Fly-whisk

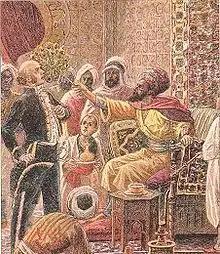
The "Fan Affair" of 1827 which was the pretext for the French invasion of Algeria

In 1827, the last Ottoman ruler of Algeria, Hussein Dey, struck the French consul, Pierre Deval in the face with a fly-whisk during a dispute over unpaid French debts to Algeria. That insult became a pretext for the French invasion of Algeria in 1830.